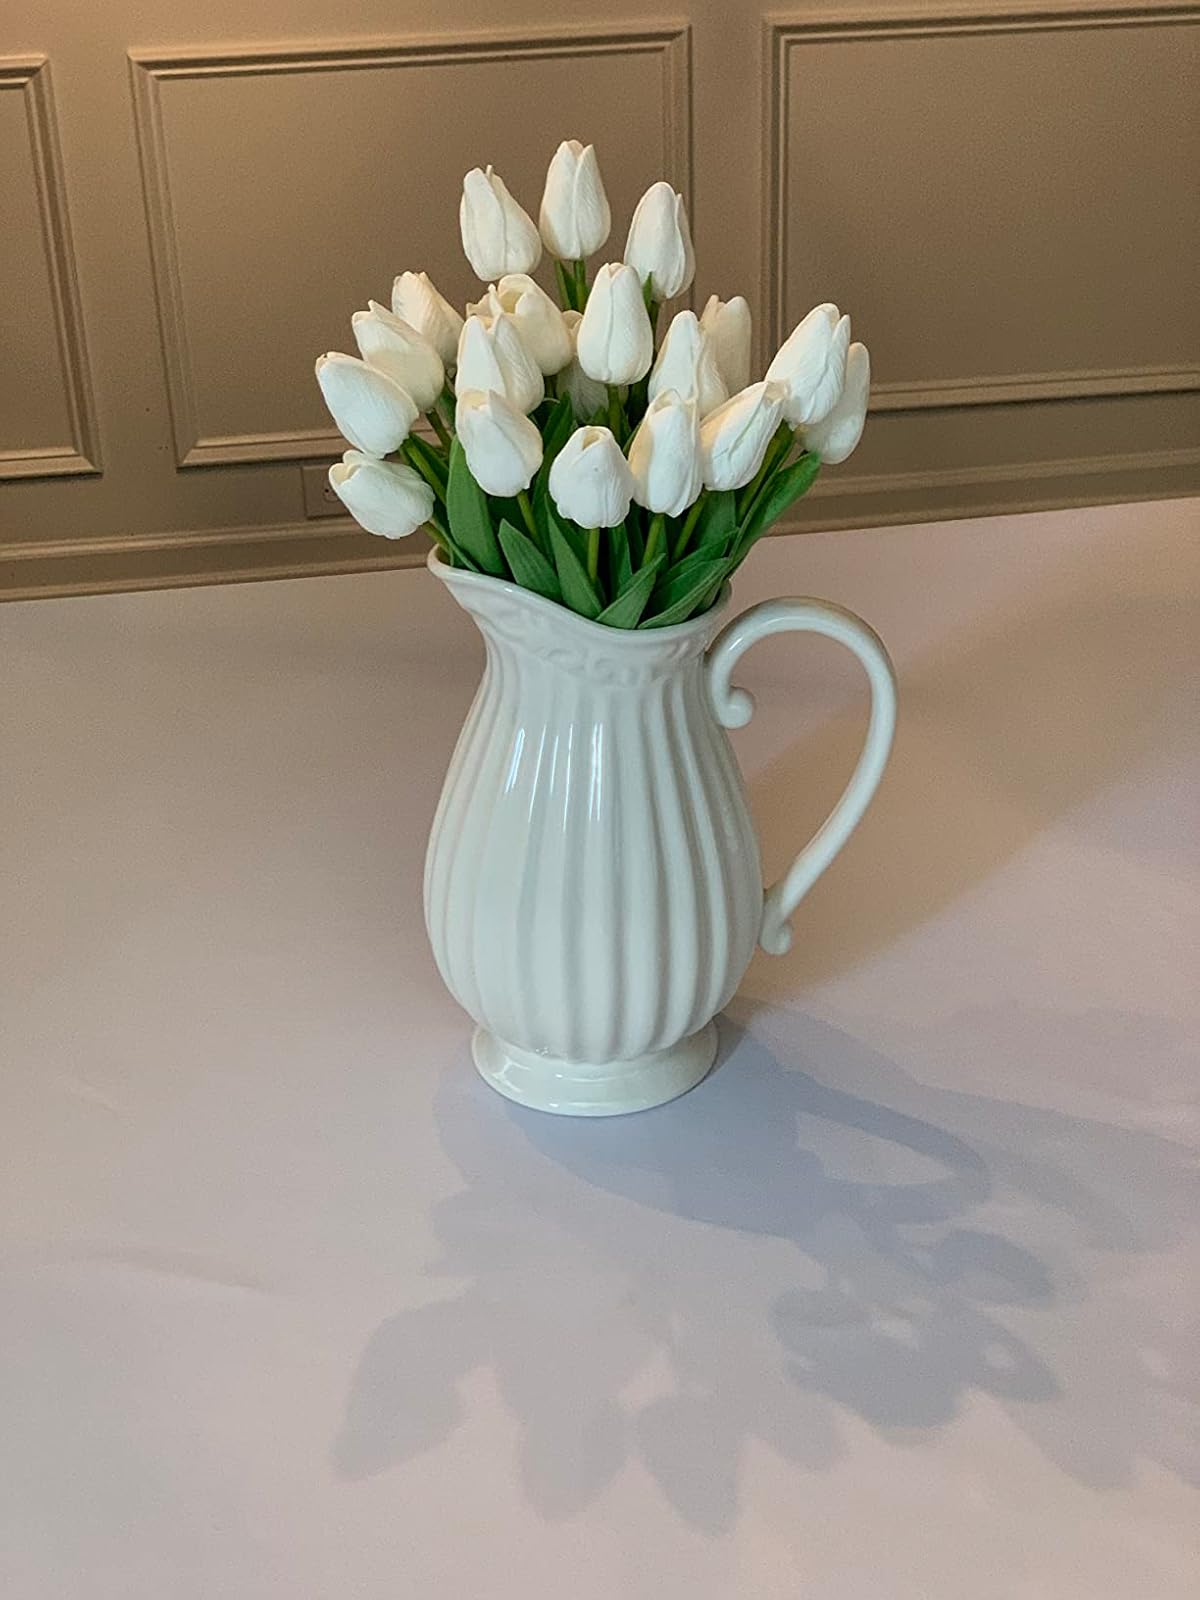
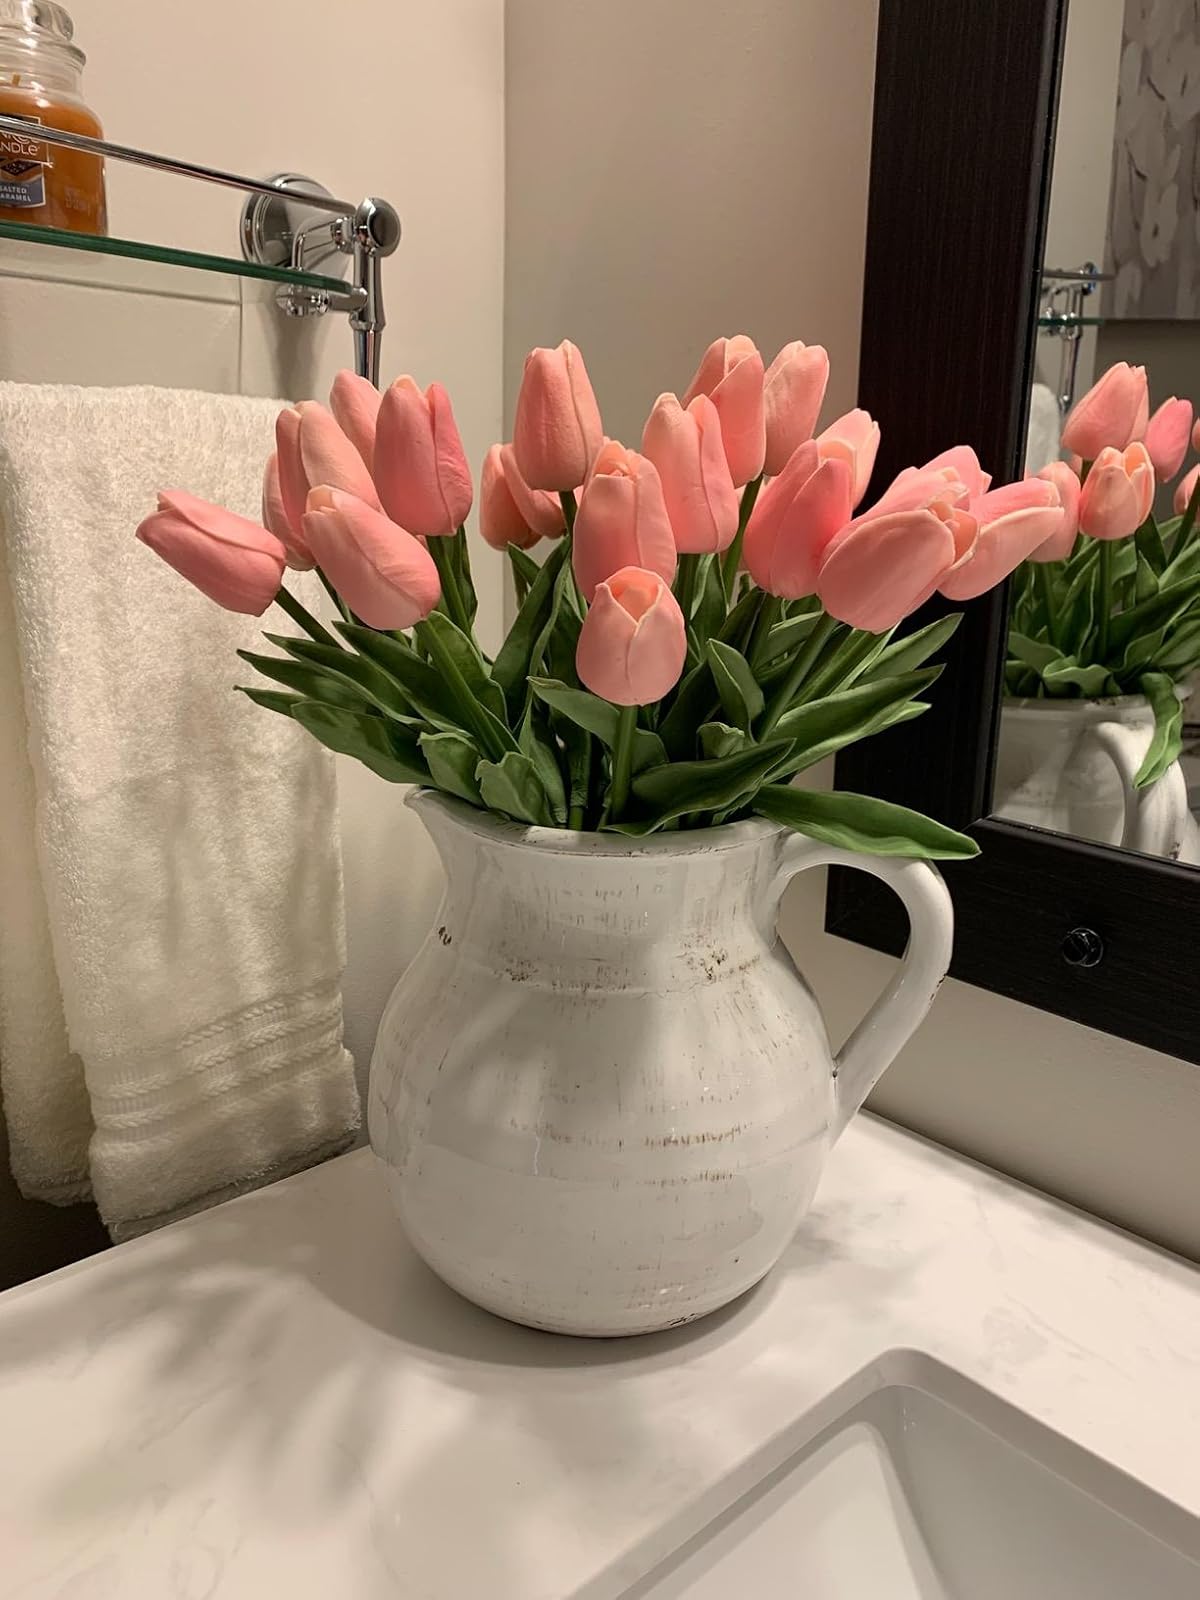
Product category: vase
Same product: no